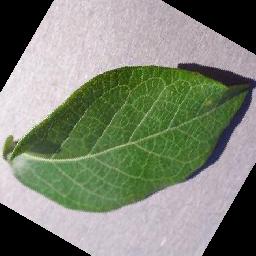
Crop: blueberry
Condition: healthy